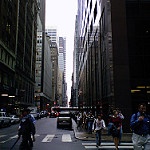
Label: non_damage_buildings_street